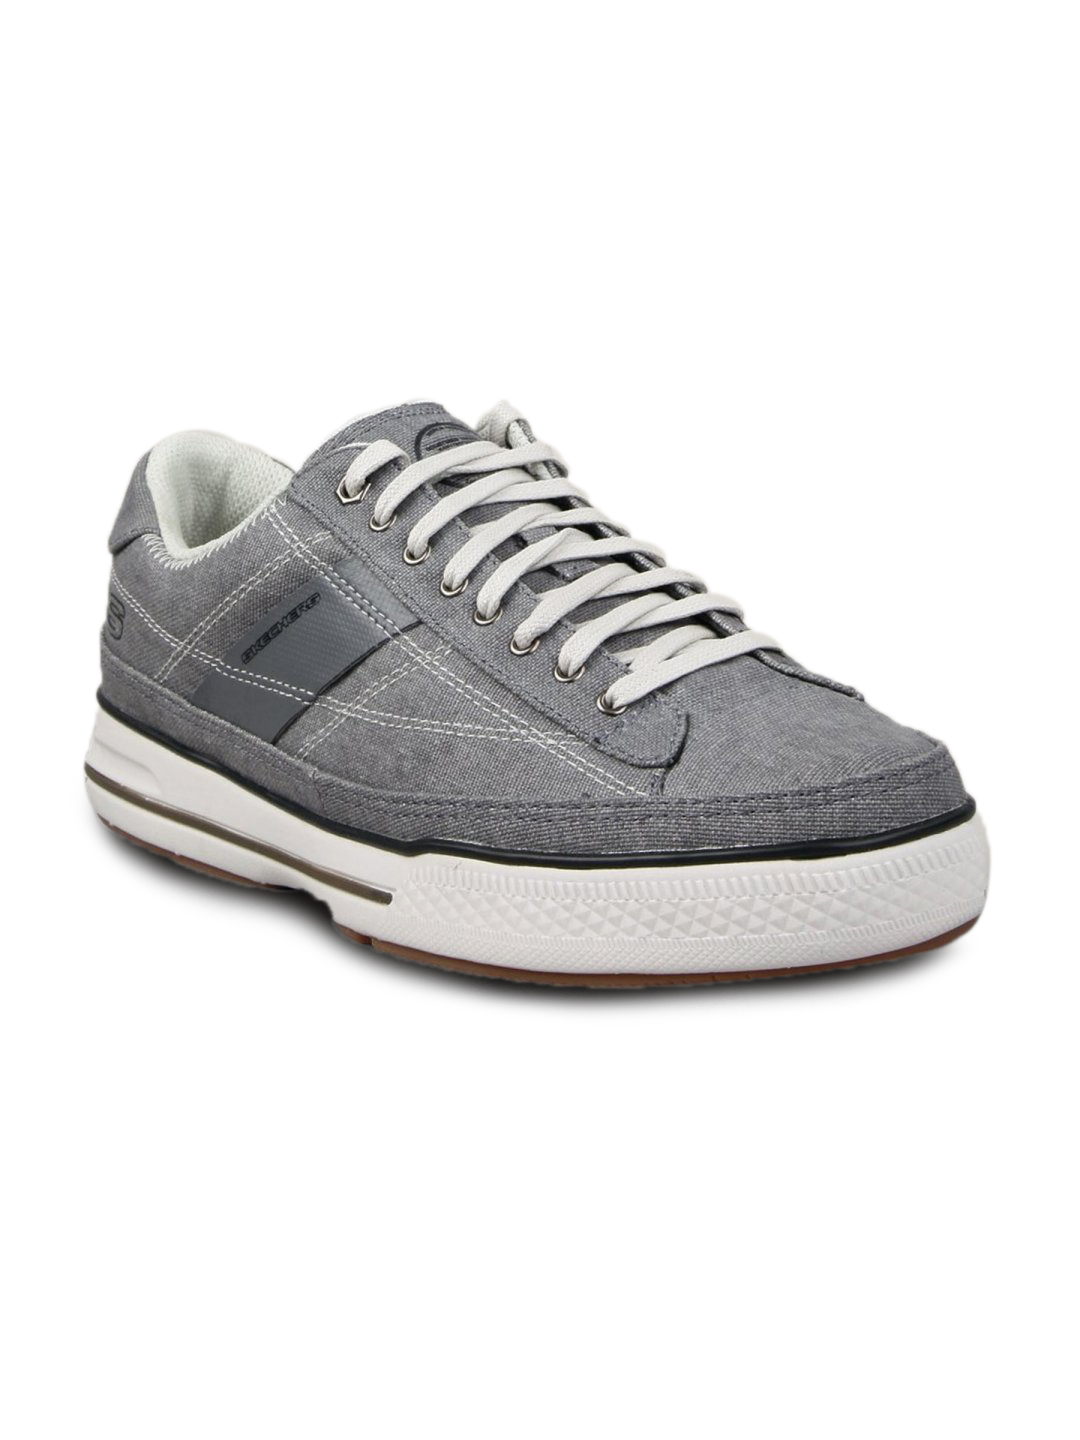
Skechers Men's Arcade Midway Charcoal Shoe
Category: Footwear / Shoes / Casual Shoes
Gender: Men
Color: Grey
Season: Winter 2015
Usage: Casual